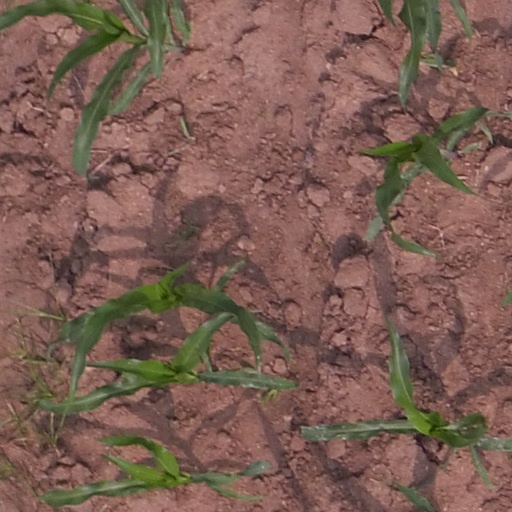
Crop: maize; corn